William Kendall (actor)

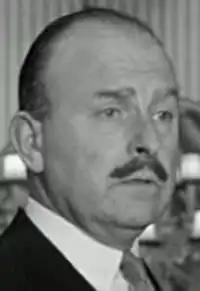
William Kendall in A Touch Of Larceny 1959

William Kendall (born 26 August 1903 in London, England – died 1 April 1984, aged 80) was a British film, stage and television actor. He appeared in the West End in several musicals starring Jack Buchanan including "Mr. Whittington", "Castle in the Air" and "This'll Make You Whistle". He starred in the 1953 play "Four Winds" by Alex Atkinson and the 1956 play "Towards Zero" by Agatha Christie.